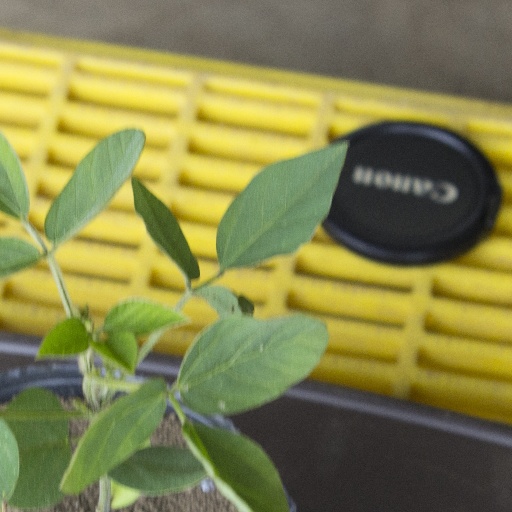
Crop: soybean